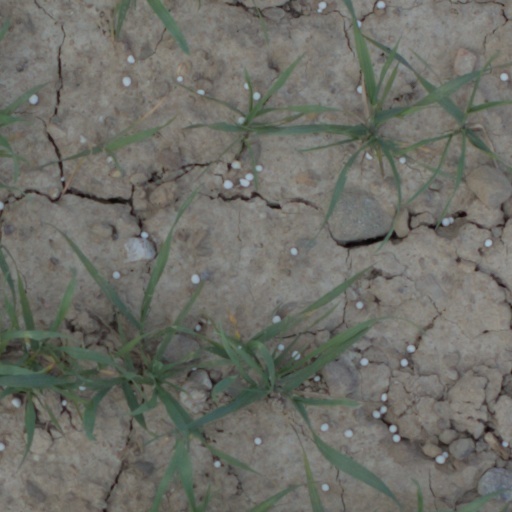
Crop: wheat